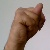
The image shows a hand gesture representing the letter 'N' in Indian Sign Language.